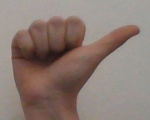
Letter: dhad